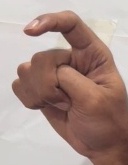
ASL sign: X